The Healing of the Nations

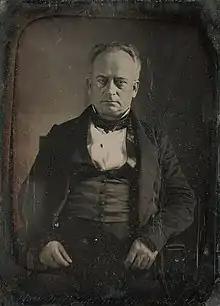
Gov. Tallmadge

The main text is written by Charles Linton in the style of the King James Bible. Beginning with the second edition, "The Healing of the Nations" includes an introduction and appendix by Gov. Tallmadge.